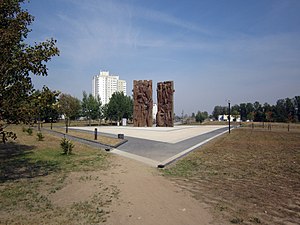
Maly Trostenets udryddelseslejr
Mindesmærke ved Maly Trostenets
Maly Trostenets var en nazistiske udryddelseslejre, umiddelbart sydøst for Minsk i Hviderusland.